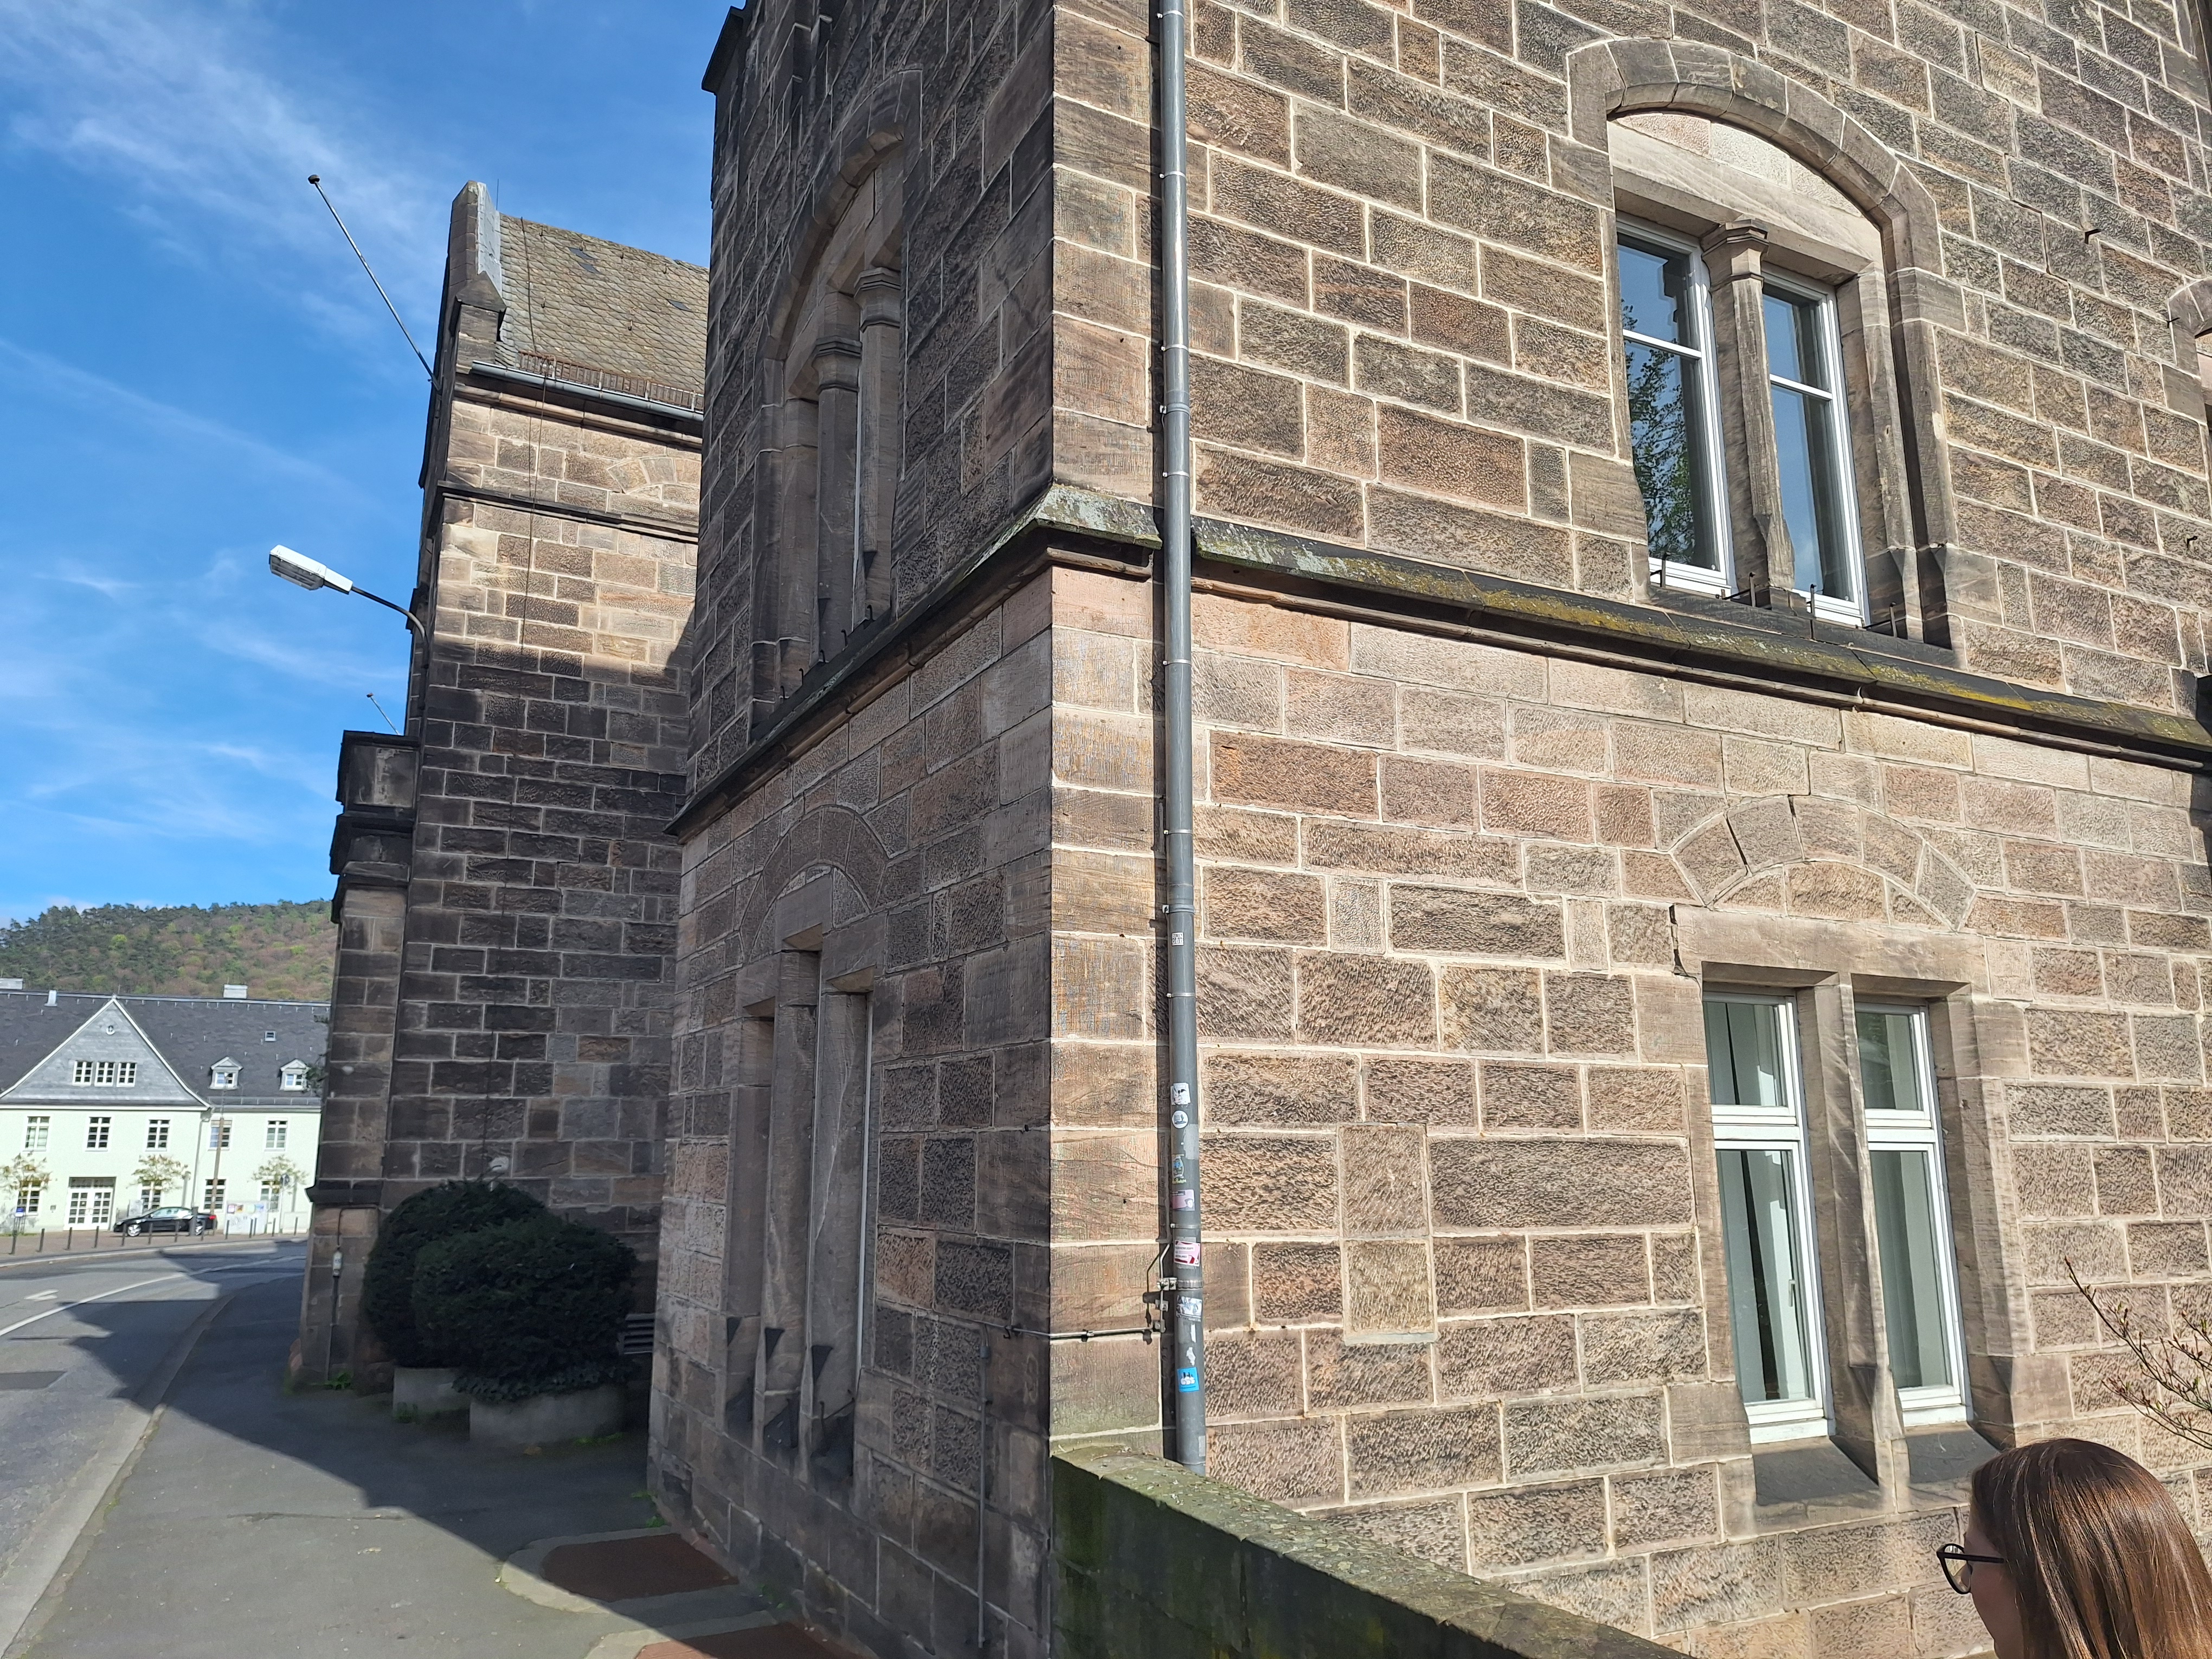
Building: Deutschhausstraße 1